Monty Woolley

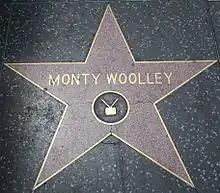
Hollywood Walk of Fame, 6542 Hollywood Blvd.

Woolley began directing on Broadway in 1929 with "Fifty Million Frenchmen", and began acting there in 1936 after leaving his academic career. In 1939 he starred in the Kaufman and Hart comedy "The Man Who Came to Dinner" for 783 performances. It was for this well-reviewed role he was typecast as the wasp-tongued, supercilious sophisticate.